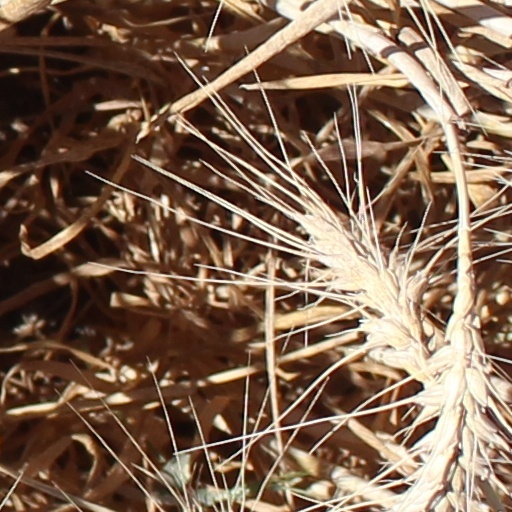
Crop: wheat